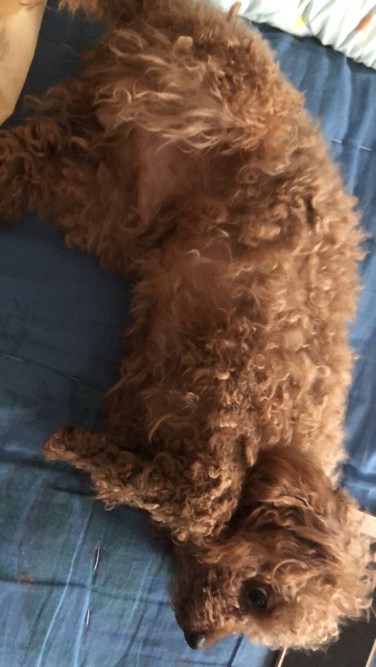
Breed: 7449-n000128-teddy